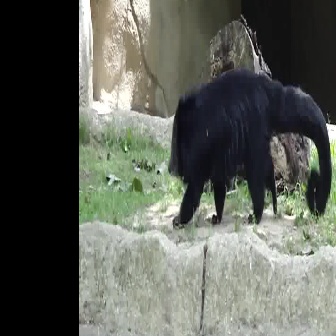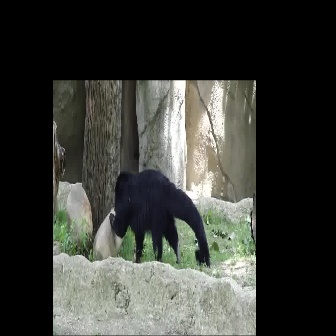
  Please identify the target specified by the bounding box [167,64,331,228] in the first image and locate it in the second image. Return the coordinates in [x_min,y_min,x_max,y_max] format.
Answer: [108,167,211,269]